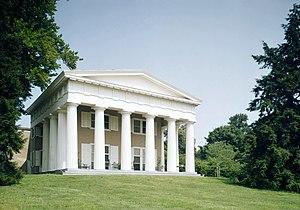
Bensalem Township est un township, situé dans le comté de Bucks, en Pennsylvanie, aux États-Unis. En 2010, le township comptait une population de 60 427 habitants.